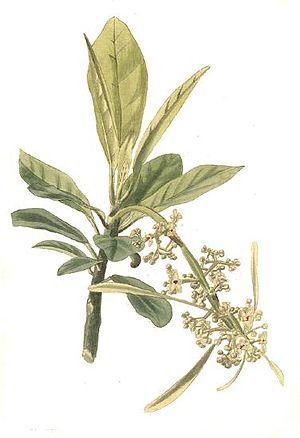
Chrysiridia rhipheus, parfois appelé Uranie de Madagascar et Uranie rhiphée en français, est une espèce de lépidoptères de la super-famille des Geometroidea, de la famille des Uraniidae et du genre Chrysiridia. Bien qu'appartenant à la super-famille des Geometroidea, composée majoritairement d'espèces nocturnes, il s'agit d'une espèce diurne. Ce lépidoptère est l'une des deux seules espèces du genre Chrysiridia avec Chrysiridia croesus, très proche physiquement. Chrysiridia rhipheus est considéré comme l'un des plus beaux papillons du monde. Ce papillon se distingue par ses couleurs vives et iridescentes et ses nombreuses queues qui rappellent les espèces du genre Papilio avec lesquelles il n'a pourtant aucun lien phylogénétique. Ses couleurs sont aposématiques et préviennent les prédateurs de sa toxicité.
Omphalea est un genre de la famille des Euphorbiaceae qui comporte des espèces en Amérique et en Afrique, tout particulièrement à Madagascar et une en Australie.